Murugan Temple, Saluvankuppam

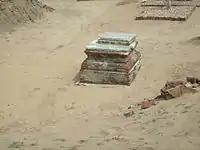
Potsherds and granite slabs unearthed at the excavation site. Some of the potsherds have been dated to the Sangam period

A terracotta "Nandi" (the bull of the god Shiva), head of a woman, terracotta lamps, potsherds and a "shivalinga" (an iconic symbol of Shiva) made of green stone are some of the important artifacts found at the site. The "Nandi" is the first one made of terracotta to be found. While most of the items unearthed belong to the Sangam period, artefacts of a later period including a Chola copper coin have also been found.